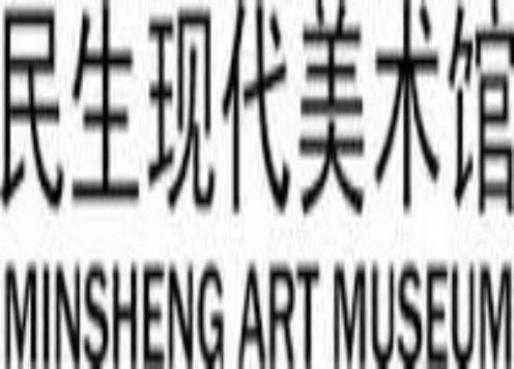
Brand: minsheng
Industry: Others